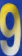
Number: 9